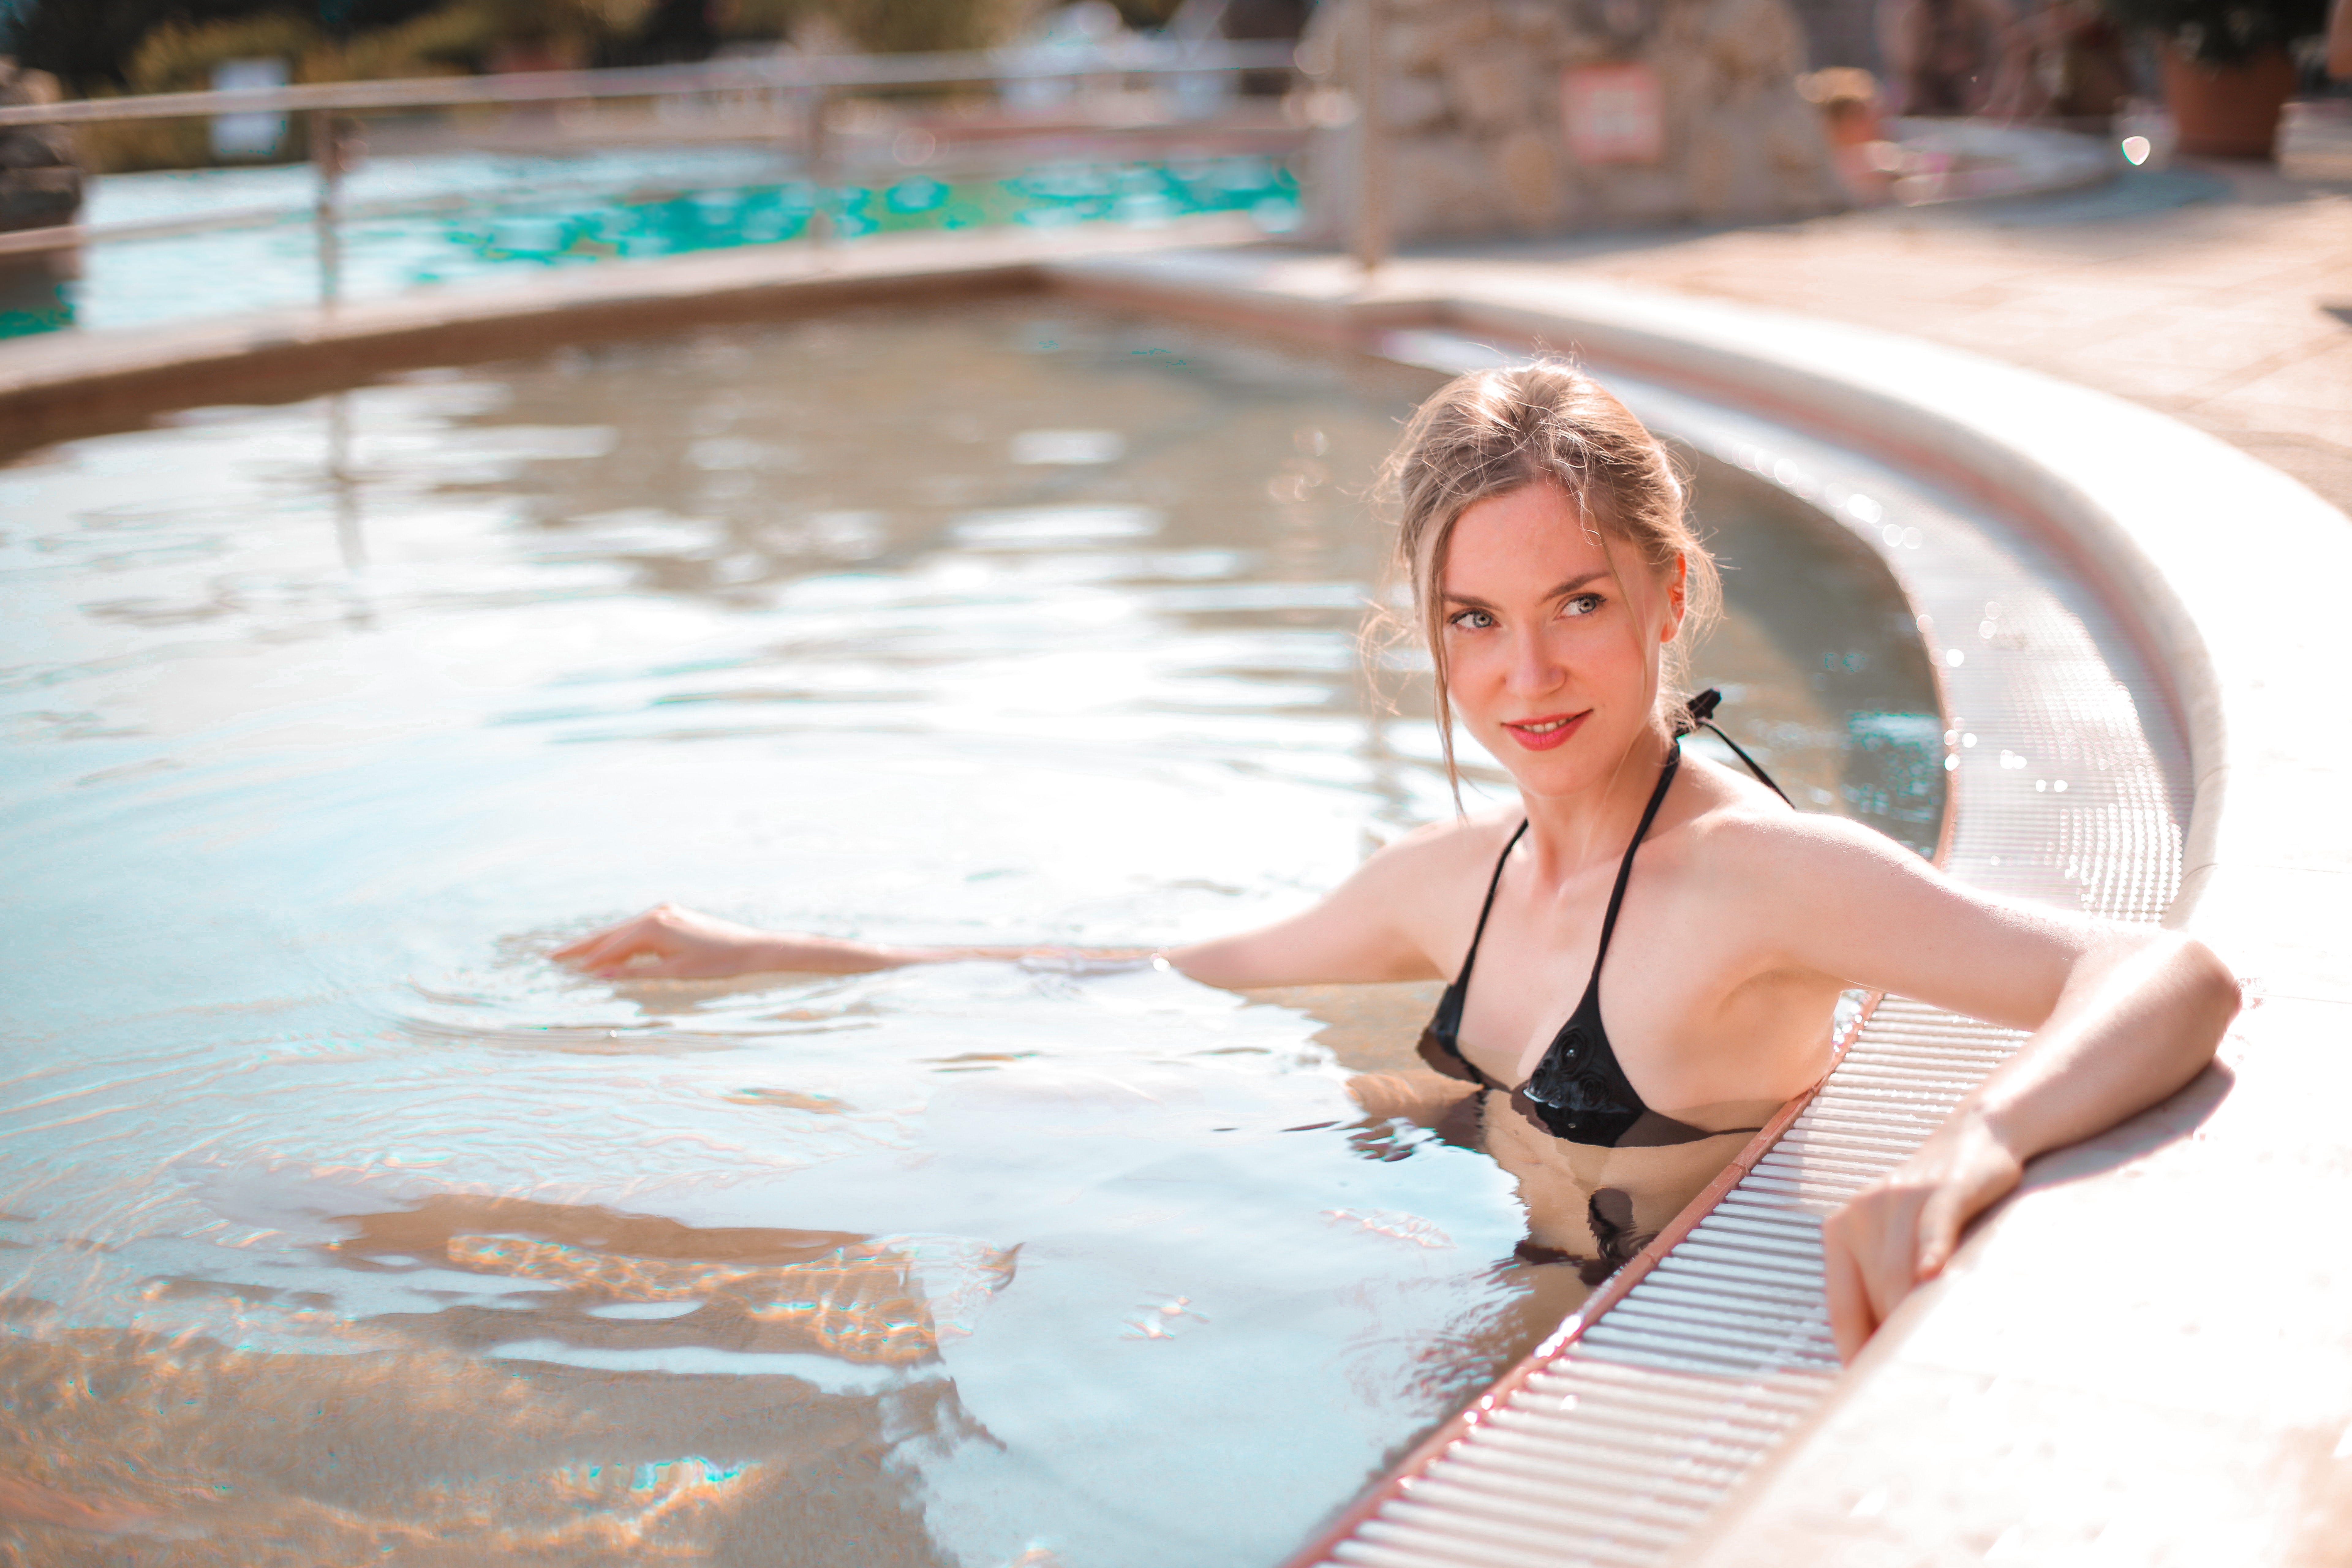
water, leisure, swimming pool, vacation, fun, swimwear, girl, recreation, summer, swimming